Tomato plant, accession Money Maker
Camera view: bottom (45 deg); turntable rotation: 120 degrees
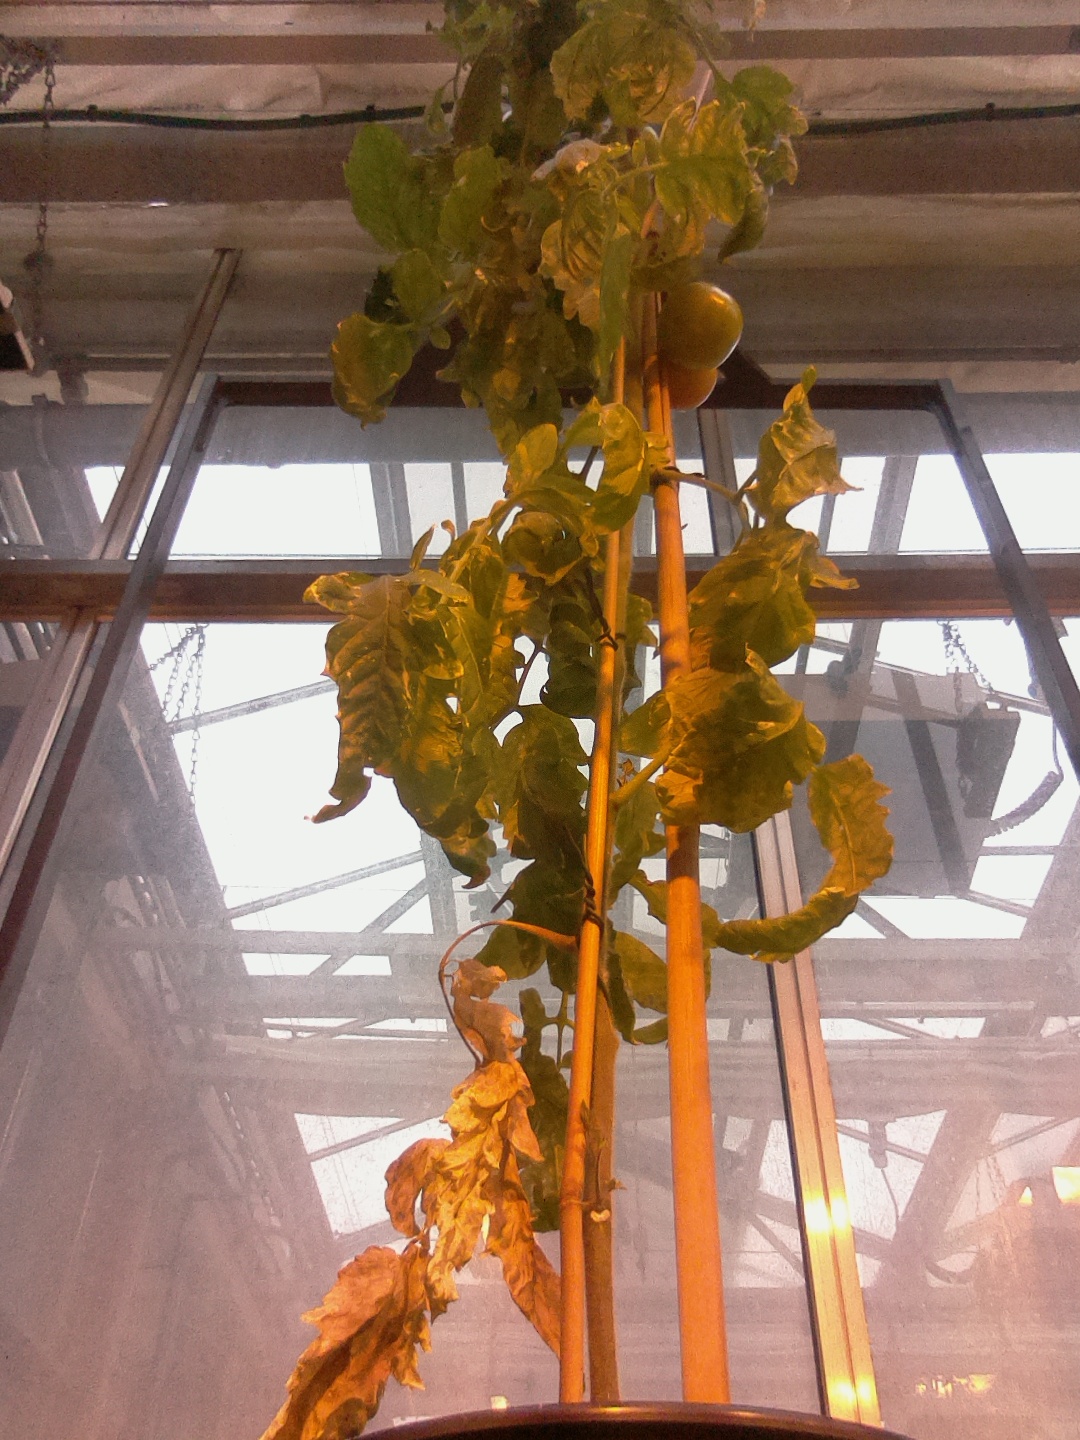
BBCH growth stage 80: fruits start showing typical ripe color (orange -> red)